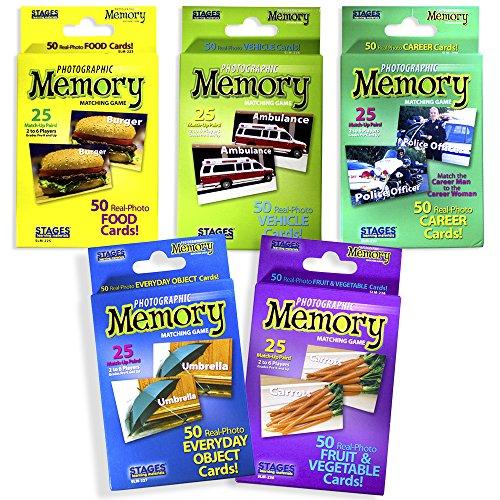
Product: Stages Learning Set of Picture Memory Card Real Photo Concentration Games Memory Game
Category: Toys & Games | Games & Accessories | Card Games
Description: New photographic twist on the original memory game makes a great gift for boys and girls.
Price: $24.99
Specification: ProductDimensions:10x5x1inches|ItemWeight:0.32ounces|ShippingWeight:12.2ounces(Viewshippingratesandpolicies)|DomesticShipping:ItemcanbeshippedwithinU.S.|InternationalShipping:ThisitemcanbeshippedtoselectcountriesoutsideoftheU.S.LearnMore|ASIN:B0749NYTLB|Itemmodelnumber:SLM978|Manufacturerrecommendedage:36months-20years